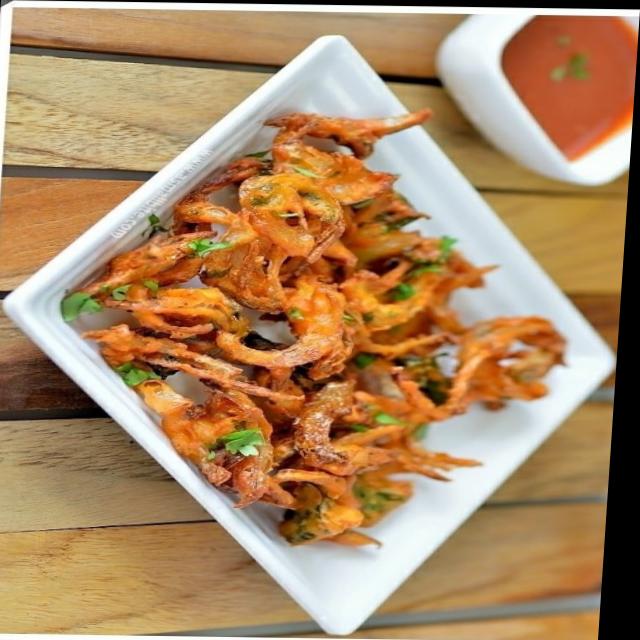
Dish: pakode